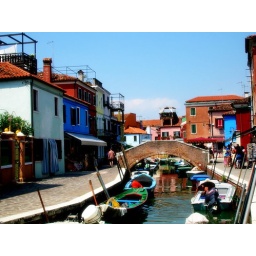
Colorful houses and boats in Burano